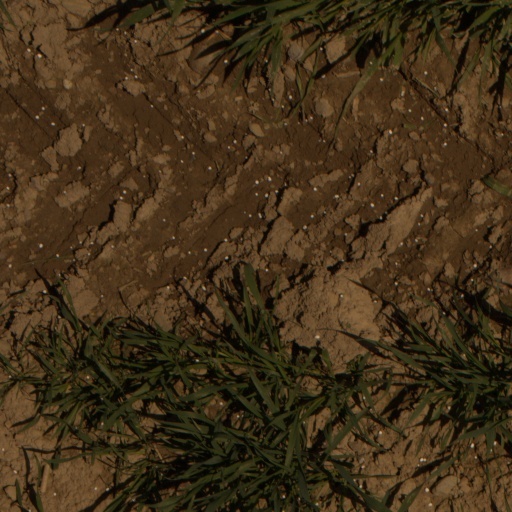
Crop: wheat